Proud American

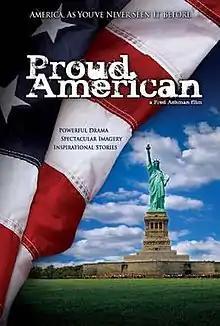
Theatrical release poster

Proud American is a 2008 biographical drama film released by Slowhand Cinema, in both conventional 35mm, and IMAX format. It features five stories that intend to capture the essence of the American spirit, two of them chronicling the founding of Wal-Mart and Coca-Cola. The film is the lowest-grossing wide release in movie history, and was noted for having obtained additional revenue through overt sponsorship of the two companies, as well as MasterCard and American Airlines, whose product placement can be observed throughout the film.